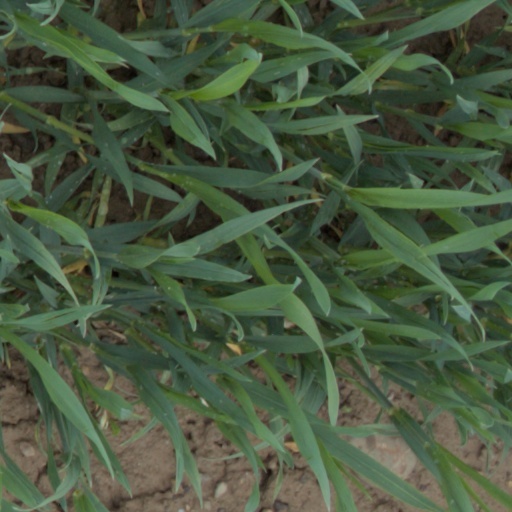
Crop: wheat